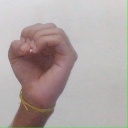
अक्षर: ऊ